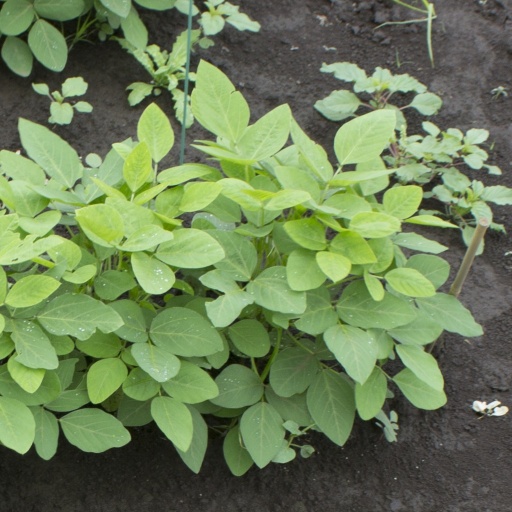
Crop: soybean